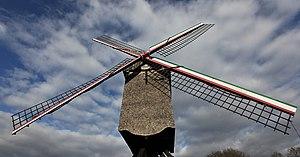
Cette page regroupe l'ensemble des monuments classés de la ville belge de Keerbergen.